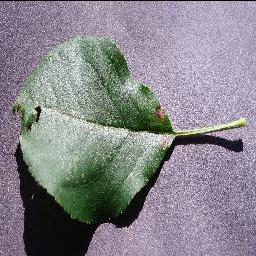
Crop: apple
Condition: black_rot